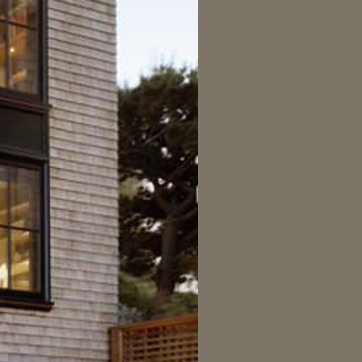
Material: foliage